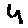
Label: 4